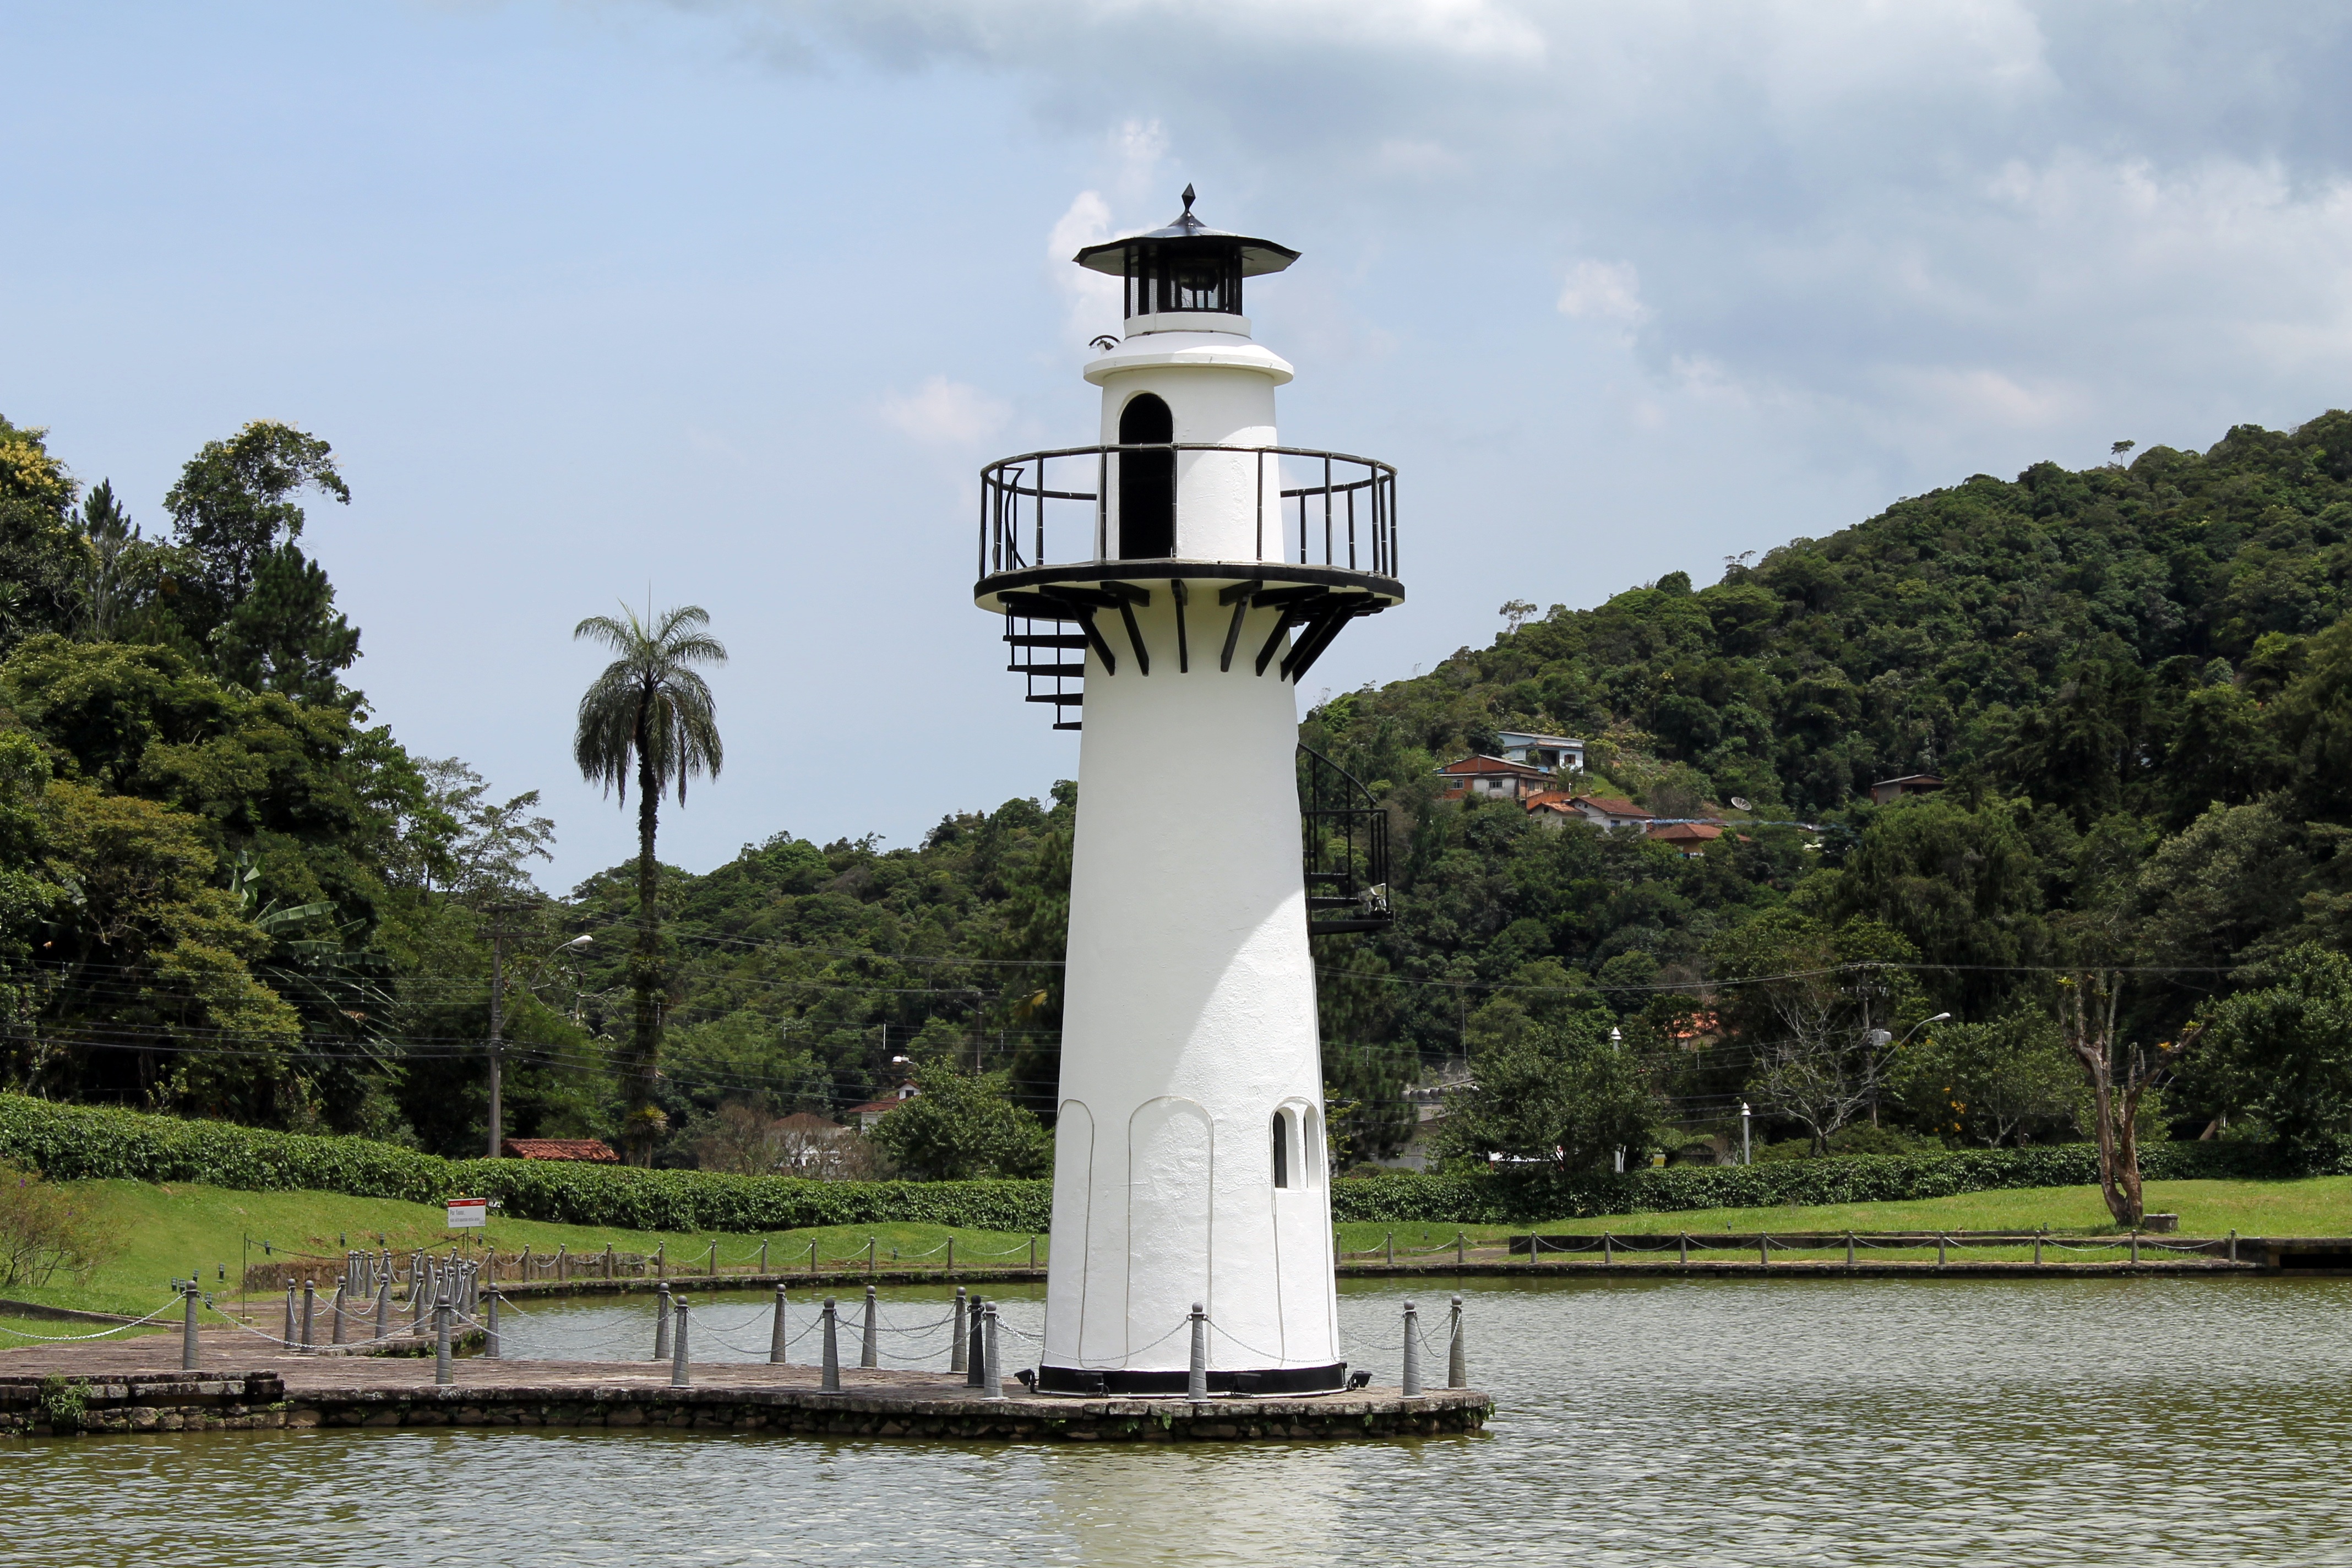
water, lighthouse, tower, lighting, waterway, warning danger